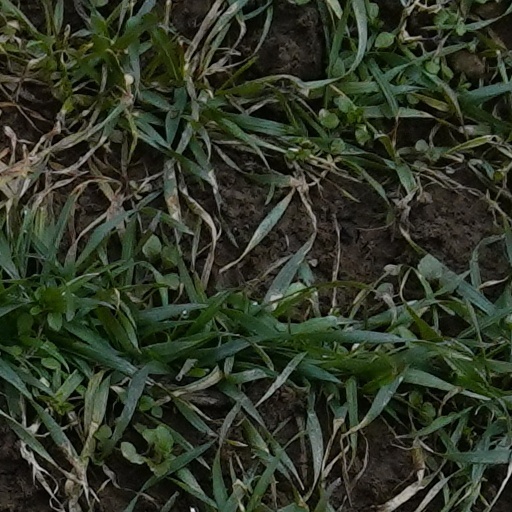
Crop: wheat